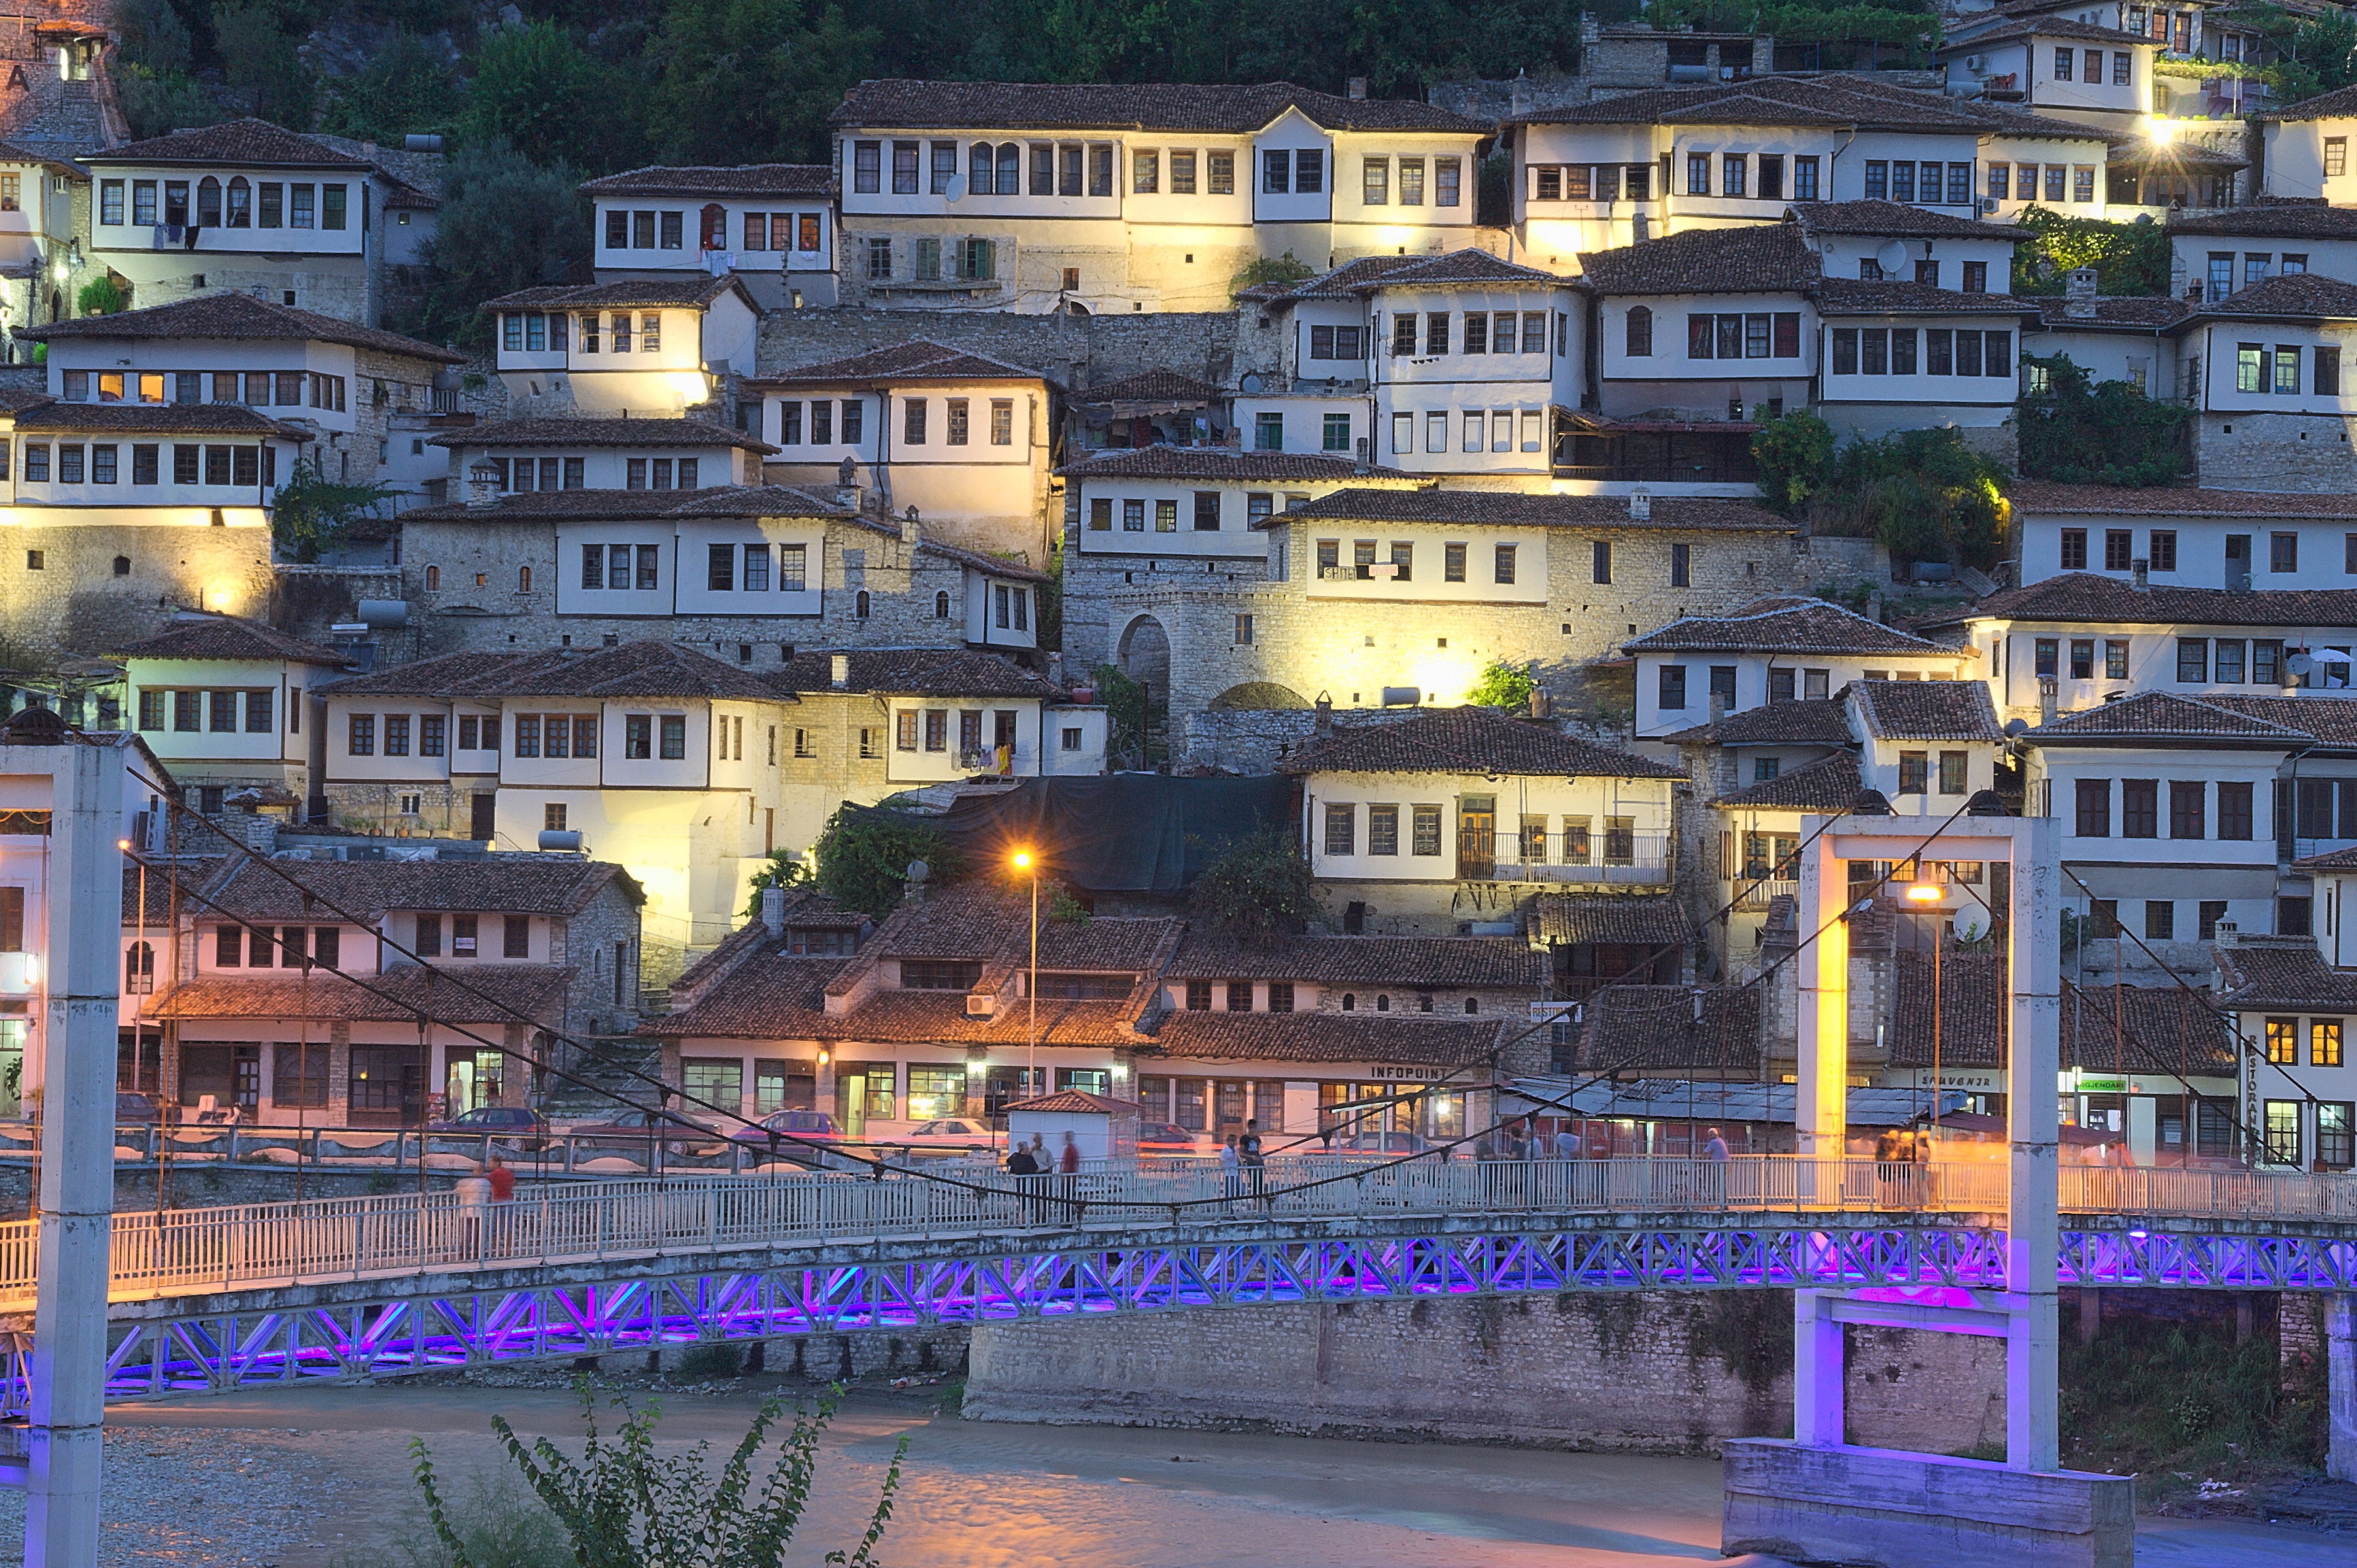
night, town, building, palace, city, cityscape, downtown, dusk, evening, plaza, landmark, tourism, waterway, old town, town square, mood, metropolis, albania, neighbourhood, street lighting, urban area, human settlement, berat, mangalem